History of Baltimore City College

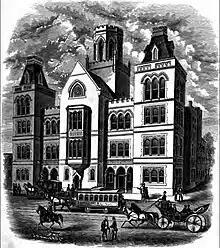
Rendering of the Baltimore City College building on Howard Street opposite Centre Street. Completed in 1875, it was designed by Baltimore City Hall architect, George A. Frederick.

In its first three years, the school was housed in many locations before returning to the original townhouse building on Courtland Street. In 1843, the City Council allocated $23,000 to acquire a building for the school at the northeastern corner of East Fayette and Holliday Streets, (across the street from the later Baltimore City Hall, constructed 1867–1875), and the site of the present War Memorial Plaza, constructed 1917–1925). The renovated new school building was the former old "Assembly Rooms", a Greek Revival architecture civic landmark, built in 1797 by architects Robert Cary Long, Sr. and Col. Nicholas Rogers (ancestor owner of the estate which became Druid Hill Park) to accommodate social events for Baltimore's social elite at the Baltimore Dancing Assembly, which had begun in the 1780s. and the site of the first private library company of Baltimore. The school was next door to the famous Holliday Street Theatre, where the poem "The Defence of Fort McHenry", now known as the ""Star Spangled Banner"" written by Frederick and Georgetown lawyer and amateur poet, Francis Scott Key, (1779-1843), was first performed on its stage in October and November 1814, following the Battle of Baltimore, with the British Royal Navy and Army attack on Baltimore during the War of 1812, (now known as "Defenders' Day") on September 12-13-14, 1814. Although it was not designed to house an academic institution, the school would occupy this building for 30 years.